Draco mindanensis

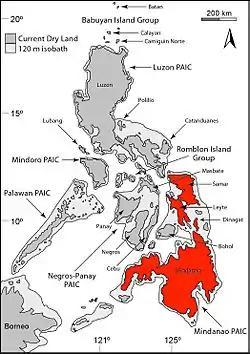
A map of the distribution of Mindanao Flying Dragon. It has been seen in the regions of Mindanao, Leyte, and Samar.

This species has been found in areas dominated by trees of the family "Dipterocarpaceae" in the rain forests of the Philippines. In South Cotobato, Mindanao, "D. mindanensis" was only found in the largest dipterocarp trees. Specimens have been collected at 1100 feet at the base of the Malindang Mountain in northwestern Mindanao. Also, specimens have been collected in the coastal mountains (Diuata Range) of east central Mindanao. Vegetation of this area was early second-growth and primary dipterocarp forest.